Humpty Dumpty Snack Foods

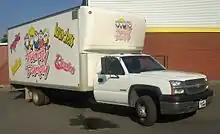
The previous Humpty Dumpty logos from a 2003-05 Chevrolet Silverado

The current Humpty Dumpty snack line of products sold in the United States and Canada include "Bacon & Hickory Potato Sticks", "BBQ Corn Chips", "BBQ Ringolos", "Ketchup Ringolos", "Chedacorn", "Cheese Sticks", "Cruncheez" (in both Regular and Nacho Cheese), "Party Mix" (Original, Cheesy, and All Dressed), and "Sour Cream & Onion Rings".